Rise of Neville Chamberlain

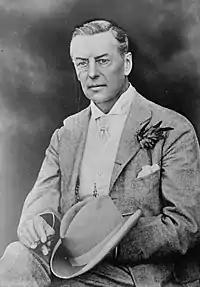
Joseph Chamberlain, father of Neville

Chamberlain was born in a house called Southbourne, in the Edgbaston district of Birmingham, England, as the only son of the second marriage of Joseph Chamberlain, who later became Mayor of Birmingham, and who also served as a Cabinet minister. Joseph Chamberlain had fathered two children by his first marriage, Beatrice and Austen. Joseph's first wife, Harriet, died giving birth to Austen; Neville's mother, the former Florence Kenrick, also died in childbirth in 1875, when Neville was six years old. Florence Chamberlain left three daughters, Ida, Hilda, and Ethel, in addition to Neville and her stepchildren. Joseph Chamberlain, in the midst of a highly successful parliamentary career, was often away, leaving the household in the hands of his sister. Young Neville was sent away to school at age eight.